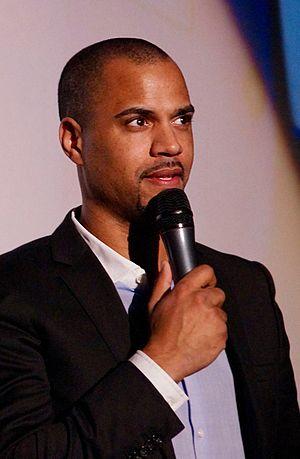
Patrice Bouédibéla, né le 1ᵉʳ novembre 1974 à Berlin, est un animateur de télévision allemand, d'origine congolaise.